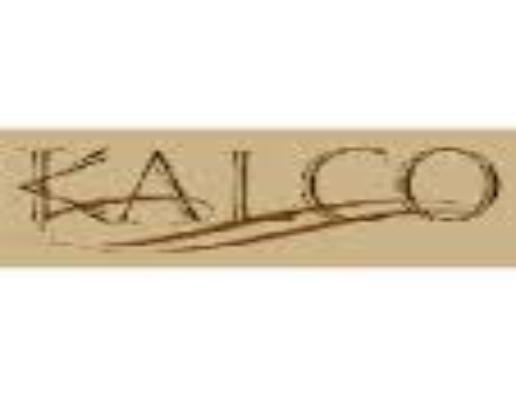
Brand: Kalco
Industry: Necessities